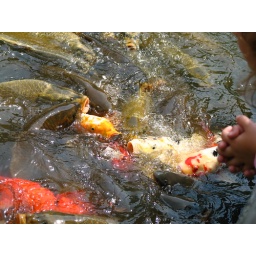
Gigantic fish being fed by tourists from a bridge at the Missouri Botanical Garden